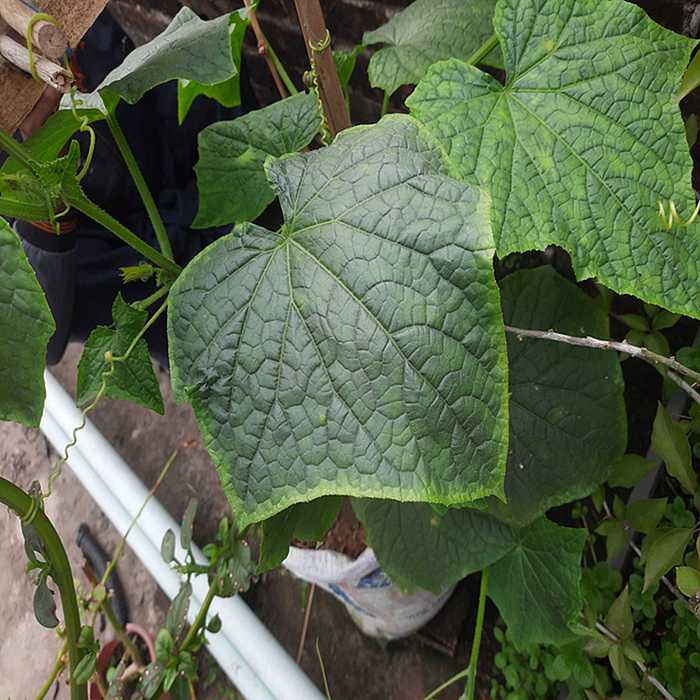
Plant: Cucumber
Label: Fresh leaf